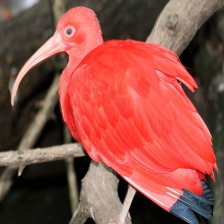
Species: SCARLET IBIS
Scientific name: EUDOCIMUS RUBER